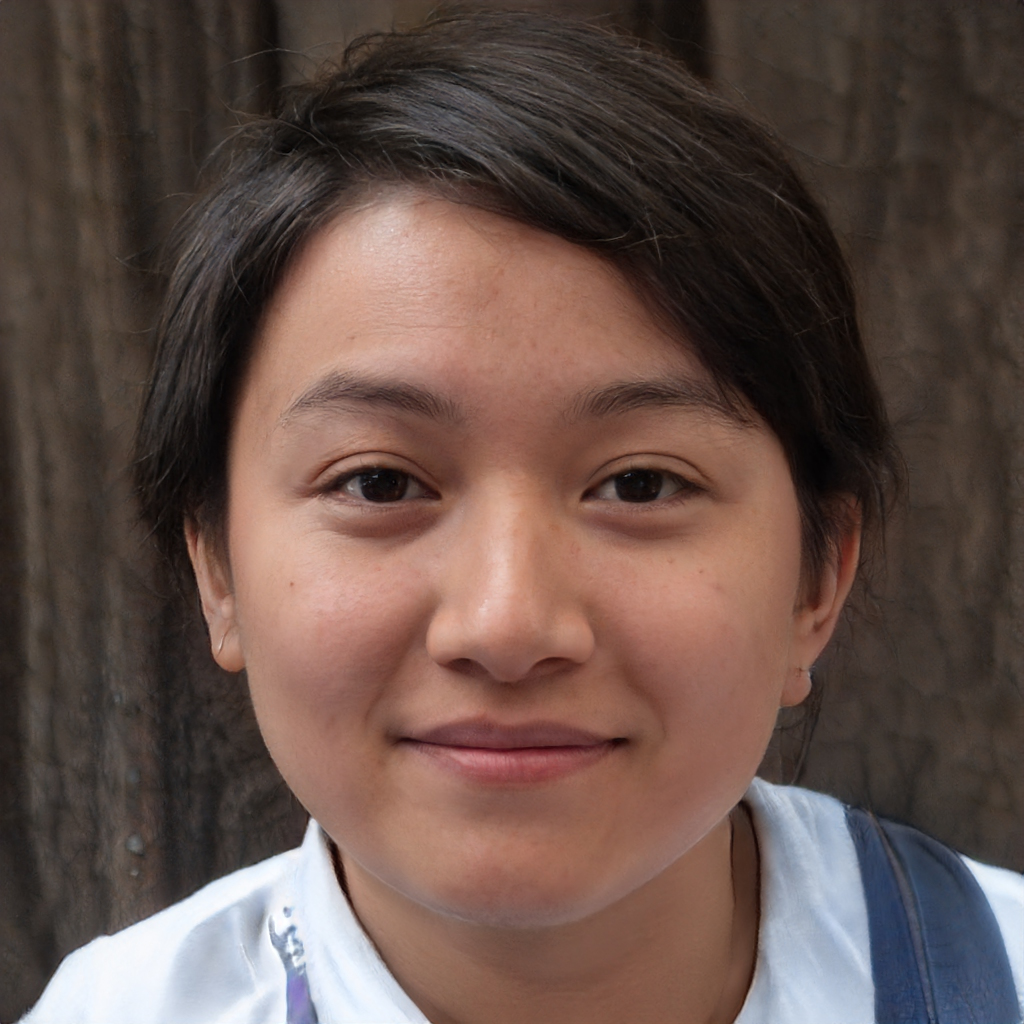
Gender: Female